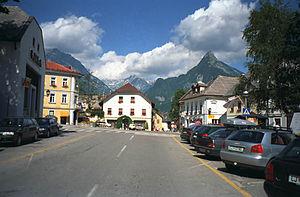
Bovec est une commune de Slovénie, située dans le Littoral slovène à l'extrémité occidentale du pays. C'est aussi le nom de la localité chef-lieu de la commune.